European science in the Middle Ages

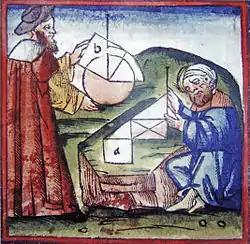
A Westerner and an Arab learning geometry in the 15th century

The Byzantine Empire initially provided the medieval Islamic world with Ancient Greek texts on astronomy and mathematics for translation into Arabic. Later with the emerging of the Muslim world, Byzantine scientists such as Gregory Chioniades translated Arabic texts on Islamic astronomy, mathematics and science into Medieval Greek, including the works of Ja'far ibn Muhammad Abu Ma'shar al-Balkhi, Ibn Yunus, al-Khazini, Muhammad ibn Mūsā al-Khwārizmī and Nasīr al-Dīn al-Tūsī among others. There were also some Byzantine scientists who used Arabic transliterations to describe certain scientific concepts instead of the equivalent Ancient Greek terms (such as the use of the Arabic "talei" instead of the Ancient Greek "horoscopus"). Byzantine science thus played an important role in not only transmitting ancient Greek knowledge to Western Europe and the Islamic world, but in also transmitting Islamic knowledge to Western Europe. Byzantine scientists also became acquainted with Sassanid and Indian astronomy through citations in some Arabic works.